Bertha Galland

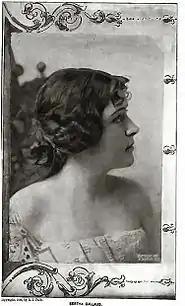
"Metropolitan Magazine", 1897

The following year, at the Twelfth Night Club’s annual celebration held at the American Women’s Association ballroom on West Fifty- Seventh Street in New York, Galland recited a poem she composed for the club’s guest of honor, producer Daniel Frohman. Six months later Frohman, who was then president of the Actors Fund, read a poem by Galland at a luncheon following his annual inspection of the fund’s retirement home in Englewood, New Jersey.